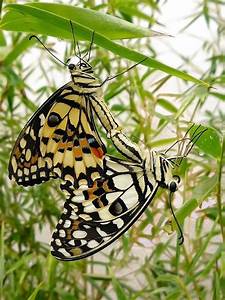
Label: butterfly